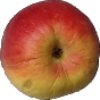
Label: Apple Red Yellow 1